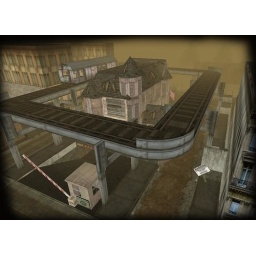
the first paper house location in baji